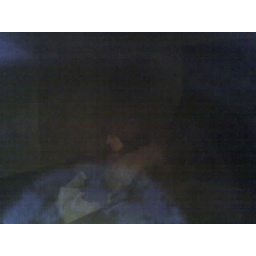
girl in a house condemned